Condorcet paradox

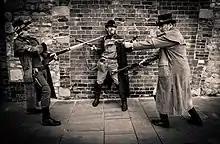
Three men portraying a Mexican standoff. Just as there is no winner in a Mexican standoff with certain combinations of gun-pointings, there is sometimes no majority-preferred winner in a ranked-ballot election.

When a Condorcet method is used to determine an election, the voting paradox of cyclical societal preferences implies that the election has no Condorcet winner: no candidate who can win a one-on-one election against each other candidate. There will still be a smallest group of candidates, known as the Smith set, such that each candidate in the group can win a one-on-one election against each of the candidates outside the group. The several variants of the Condorcet method differ on how they resolve such ambiguities when they arise to determine a winner. The Condorcet methods which always elect someone from the Smith set when there is no Condorcet winner are known as Smith-efficient. Note that using only rankings, there is no fair and deterministic resolution to the trivial example given earlier because each candidate is in an exactly symmetrical situation.